Buddhist philosophy

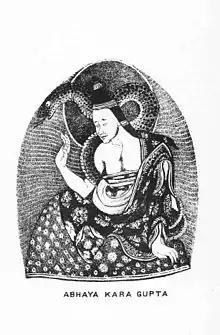
Abhayākaragupta, one of "the last great masters" of Indian Buddhism (Kapstein).

Another later development was the synthesis of Yogācāra with Madhyamaka. Jñānagarbha (8th century) and his student Śāntarakṣita (725–788) brought together Yogacara, Madhyamaka and the Dignaga school of epistemology into a philosophical synthesis known as the "Yogācāra-Svatantrika-Mādhyamika". Śāntarakṣita was also instrumental in the introduction of Buddhism and the Sarvastivadin monastic ordination lineage to Tibet, which was conducted at Samye. Śāntarakṣita's disciples included Haribhadra and Kamalaśīla. This philosophical tradition is influential in Tibetan Buddhist thought.